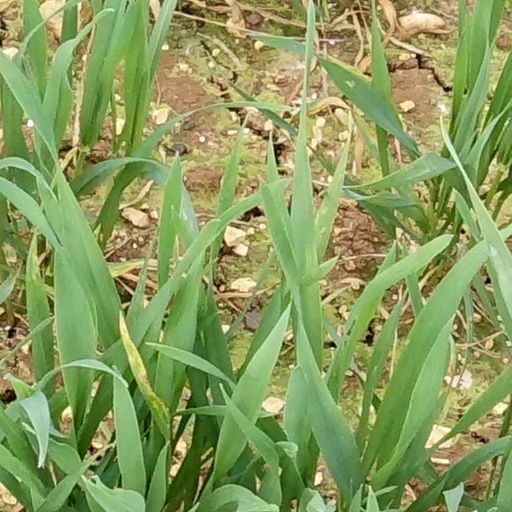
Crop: wheat